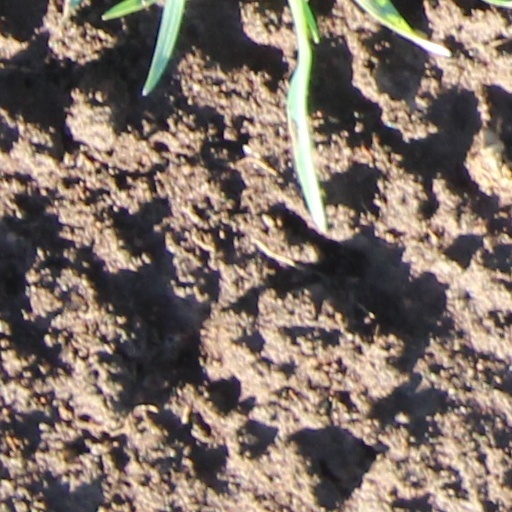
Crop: wheat